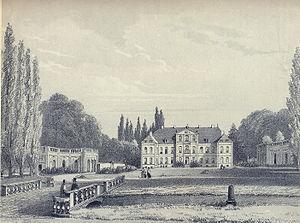
Le château d'Attre. Dessin et lithographie de Bielski, édition de la société des Beaux-Arts (Milieu du XIXe siècle)
Attre est un village de la province de Hainaut, sis sur la Dendre orientale, à quelques kilomètres de la ville d'Ath. Administrativement il est rattaché à la commune de Brugelette, en Région wallonne de Belgique. C'était une commune à part entière avant la fusion des communes de 1977.
Le château d’Attre est un élégant manoir du XVIIIᵉ siècle sis au bord de la Dendre orientale, à Attre, dans la province de Hainaut. De style typiquement néo-classique, il est un des rares châteaux belges à avoir préservé la totalité de son décor et mobilier intérieur d’époque. Le château est classé au patrimoine majeur de Wallonie.